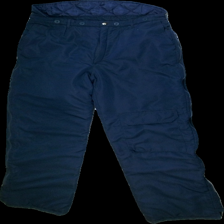
View: front
Type: Winter trousers
Category: Unisex
Brand: Not in the list
Brand text on label: johan s
Colors: Blue
Material: 100%polyester
Cut: Regular
Size: 50
Season: Autumn
Stains: Minor
Price range: 50-100
Recommended usage: Reuse